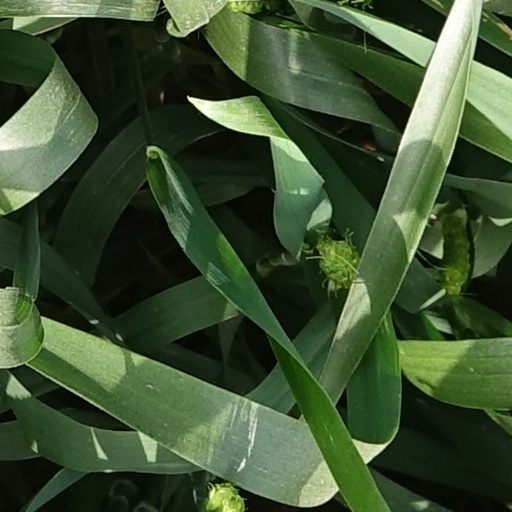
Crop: wheat